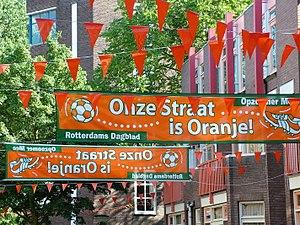
L’Oranjegekte, également connue en tant qu'Oranjekoorts, est un phénomène observé aux Pays-Bas lors d'événements sportifs de premier plan, avec, en particulier, les championnats internationaux de football, ainsi que pendant l'annuelle fête du Roi, célébrant l’anniversaire du roi. Le phénomène a aussi des manifestations notables lors des intronisations des monarques, comme pour celles de Juliana, de Beatrix et de Willem-Alexander.